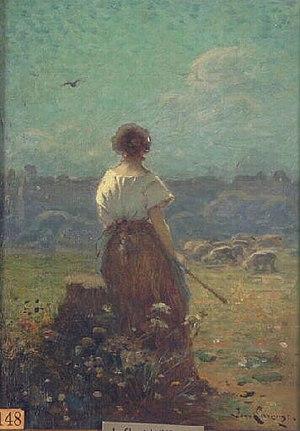
Jean Laronze est un peintre français, né le 25 novembre 1852 à Génelard, et mort en 12 février 1937 à Neuilly-sur-Seine.